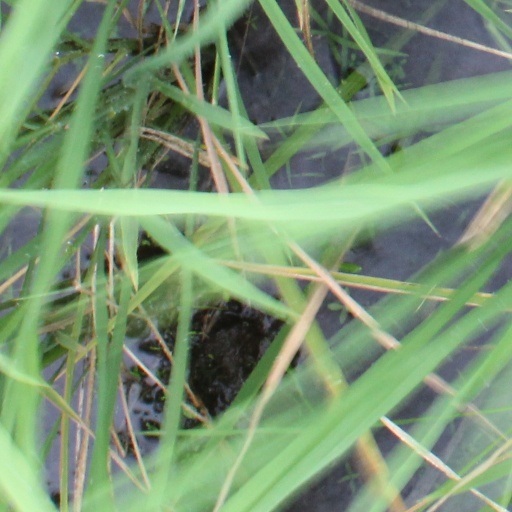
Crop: rice